Garry Shandling

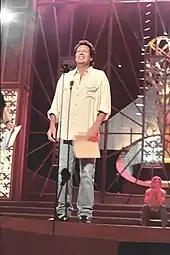
Shandling during the 1994 Emmy Awards rehearsals

In 1992, Shandling launched another critical and commercial success by creating the mock behind-the-scenes talk show sitcom "The Larry Sanders Show", which ran for 89 episodes through to 1998 on HBO. It garnered 56 Emmy Award nominations and three wins. Shandling based the series on his experiences guest-hosting "The Tonight Show Starring Johnny Carson".